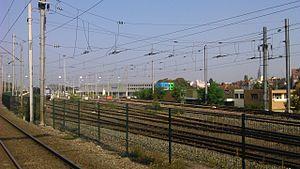
Gare de Strasbourg-Neudorf.
La gare de Strasbourg-Neudorf est une gare ferroviaire française de la ligne de Strasbourg-Ville à Strasbourg-Port-du-Rhin située à la limite des quartiers de Neudorf et de la Meinau à Strasbourg.